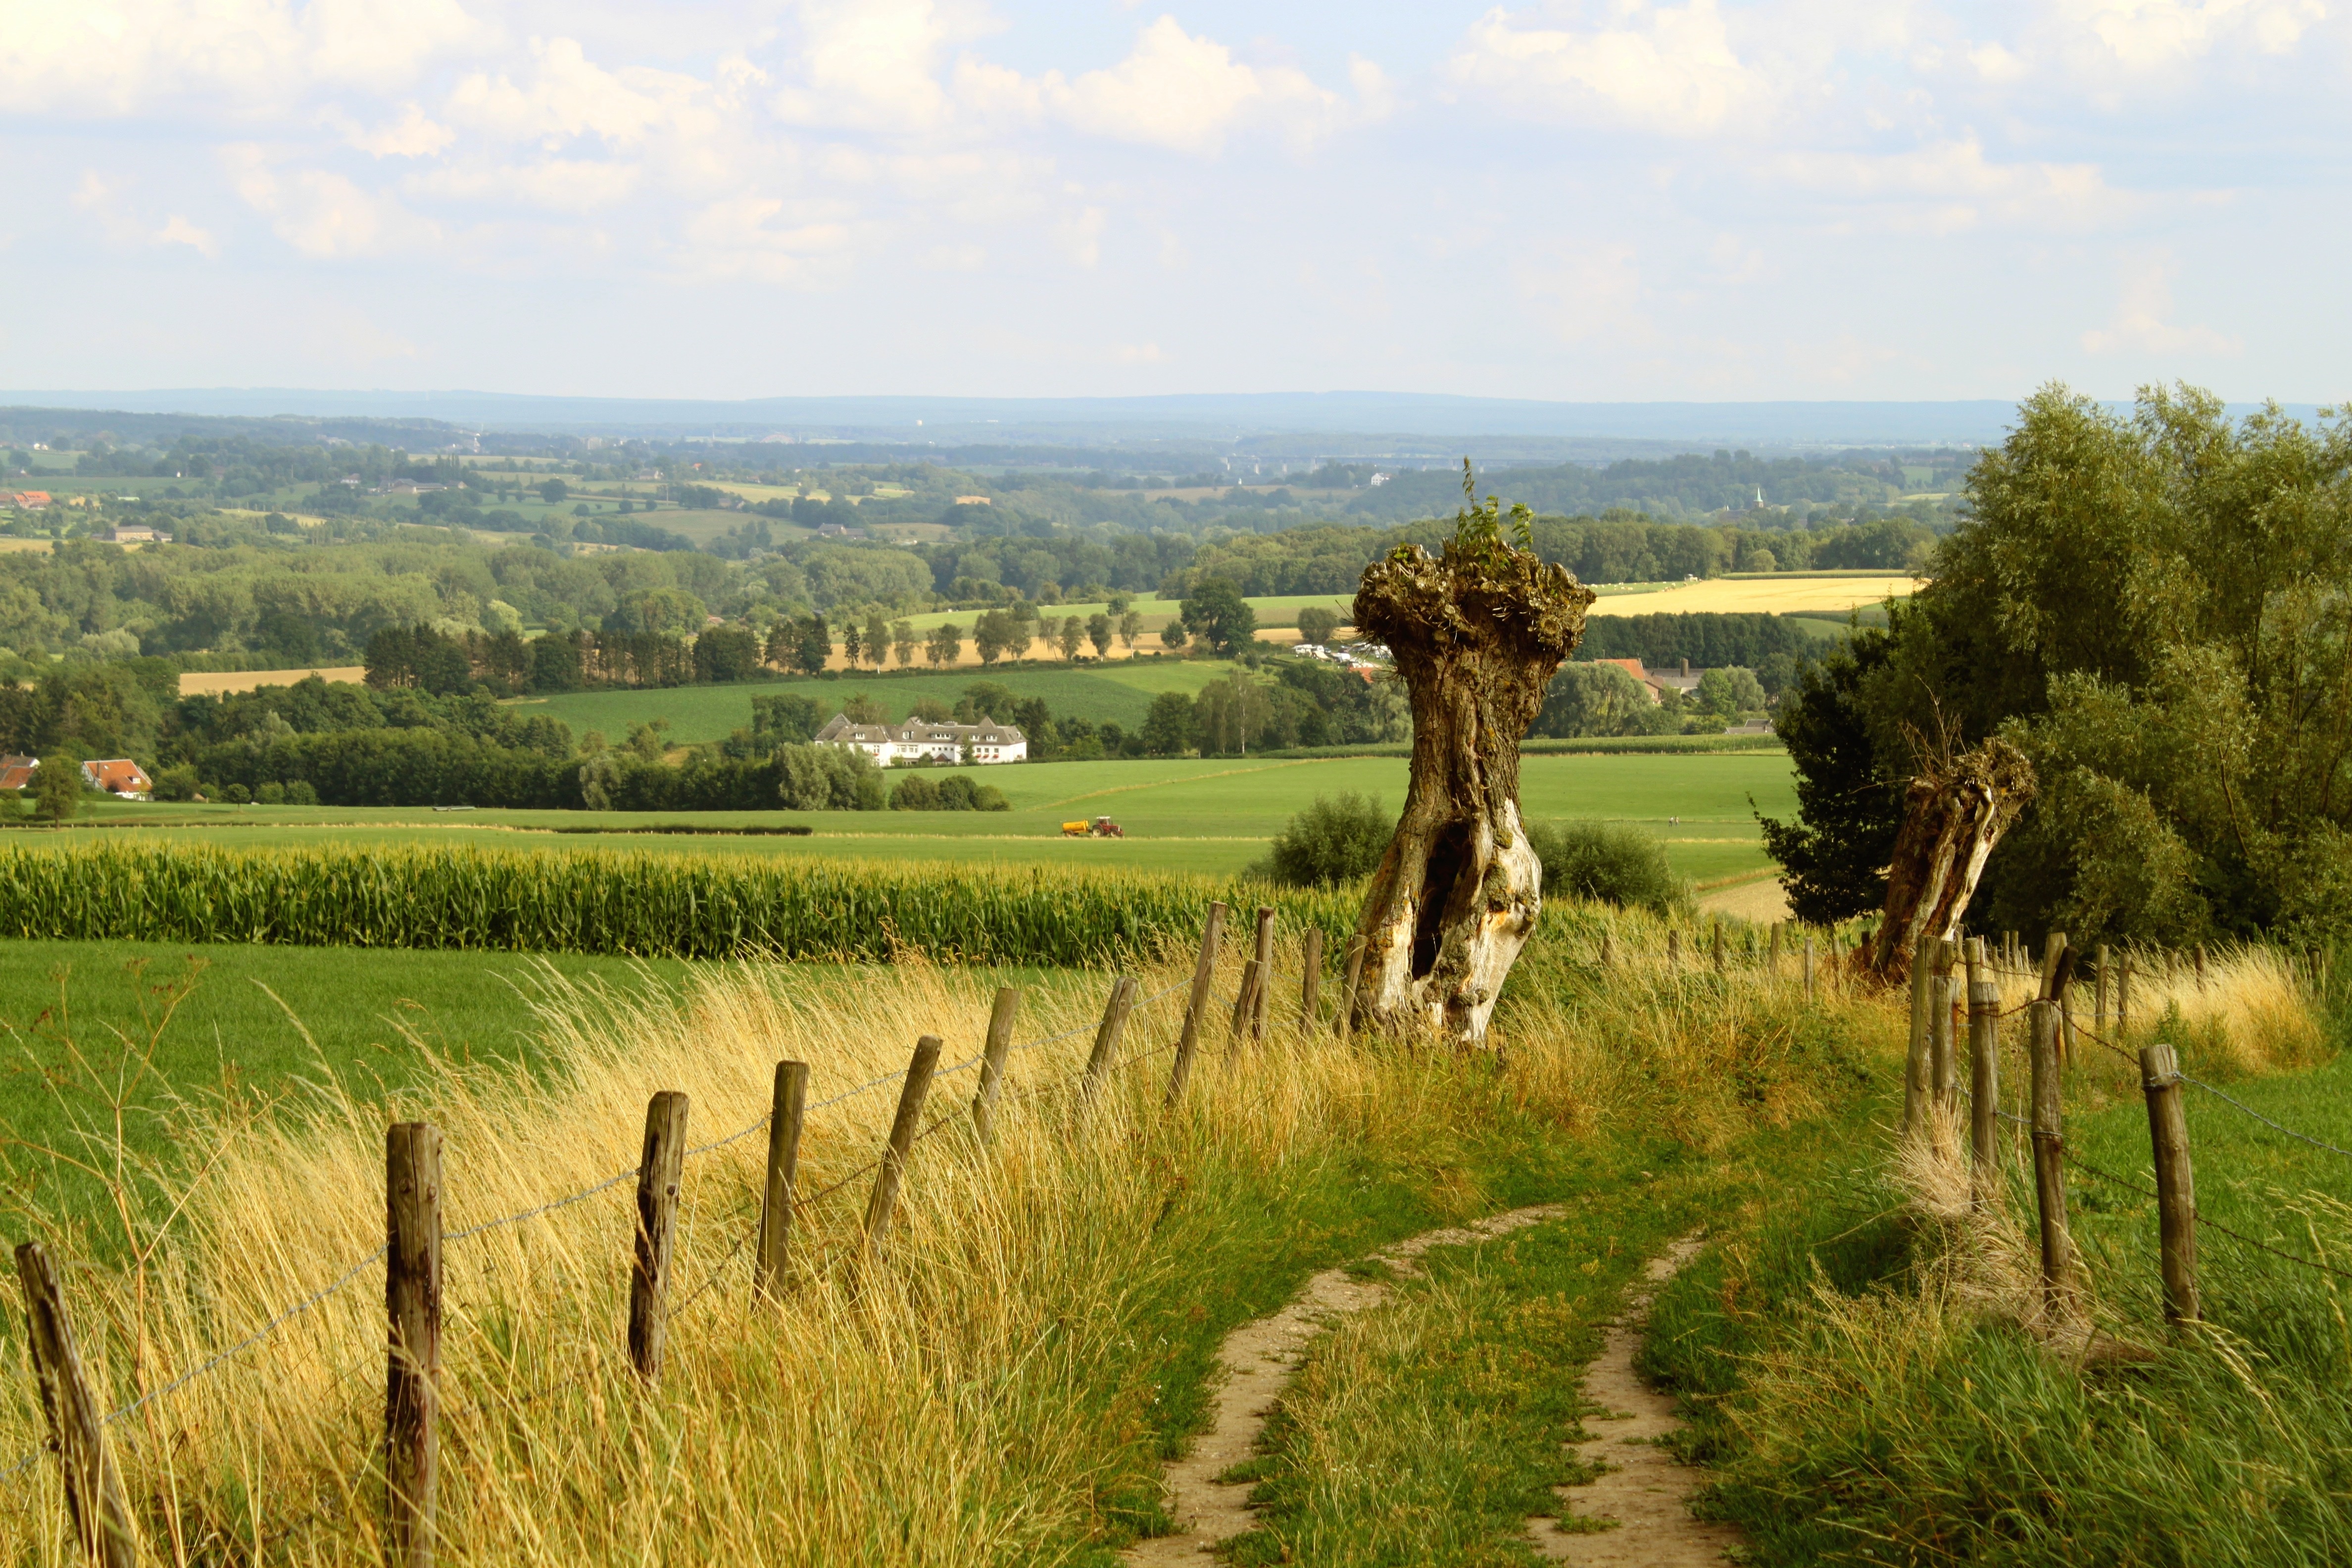
landscape, tree, nature, path, grass, fence, sky, hiking, trail, field, farm, meadow, prairie, summer, walk, pile, crop, pasture, agriculture, lane, wood pile, savanna, plain, belgium, clouds, grassland, vision, wetland, outlook, habitat, idyll, away, nature trail, ecosystem, grasses, rural area, paddy field, dirt track, migratory path, fence post, natural environment, grass family, dreil ndereck, pollarded willow, marl country